British Rail Class 37

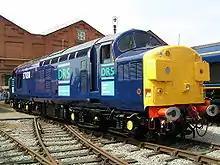
Class 37/0 in Direct Rail Services livery at Crewe Works in June 2003

Over time they were displaced from most passenger work by new build DMUs such as the "Sprinter" units, though they still found work in the summer and on secondary services from time to time through the 1990s as traffic demand required. This saw use both on the North Wales Coast and, most remarkably, Cardiff–Rhymney local services through to 2006. In Scotland after being displaced from the West Highland and far north routes, 37/4s were used on two diagrams on the – route for several years as well as being used to Kyle of Lochalsh in the summer and on Inverness– services. The final daily work in Scotland was the Fort William "Caledonian Sleeper", this ending in June 2006.